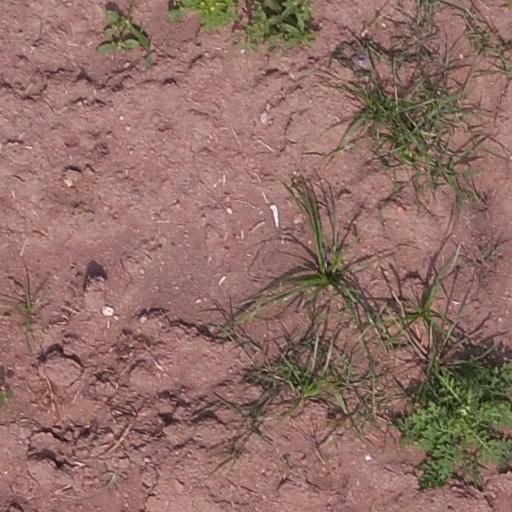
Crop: maize; corn